Vincent Brooks, Day & Son

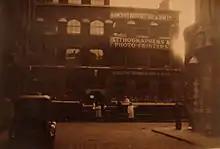
Employees of Vincent Brooks, Day & Son prepare to depart from Parker Street on a works outing.

A year after the merger, 1868, Gibson Bowles began planning his new "Vanity Fair" magazine. His new brand of society weekly was to carry satirical caricatures of the men of the day lithographed by Vincent Brooks. At a time when Punch magazine was still primarily using wood blocks this 'process of chromolithography and wedding it to a new kind of visual humour helped to bring about a revolution in taste, preparing the way for the acceptance of less strictly representational art forms and breaching the fortifications of academic realism.' The first issue to carry a cartoon came out in January 1869 featuring a portrait of Benjamin Disraeli. Later the magazine would claim that,